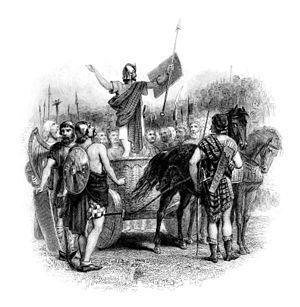
Calgacos est une personnalité des Celtes de Calédonie, qui prend la tête en 83 ap. J.-C. de la coalition en guerre contre les Romains d'Agricola. Calgacos nous est connu par une mention de Tacite, dans la Vie d'Agricola.